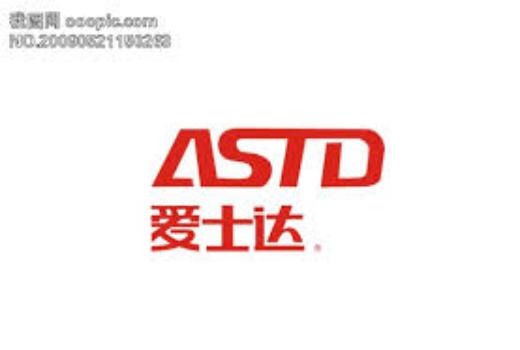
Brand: asd
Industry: Necessities